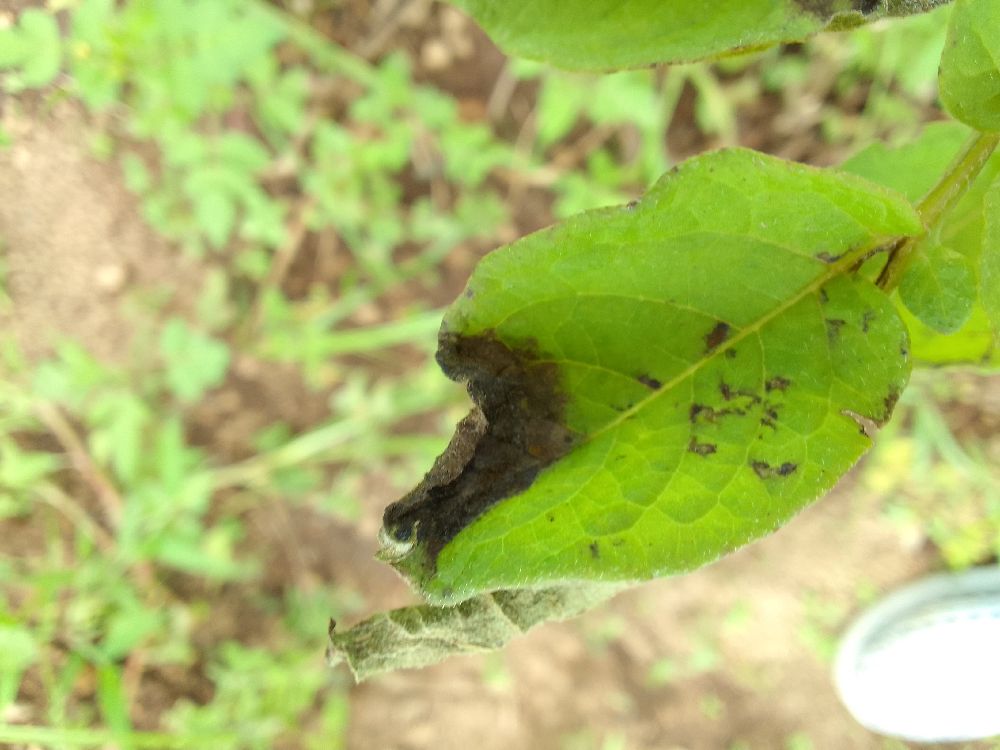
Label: Late blight